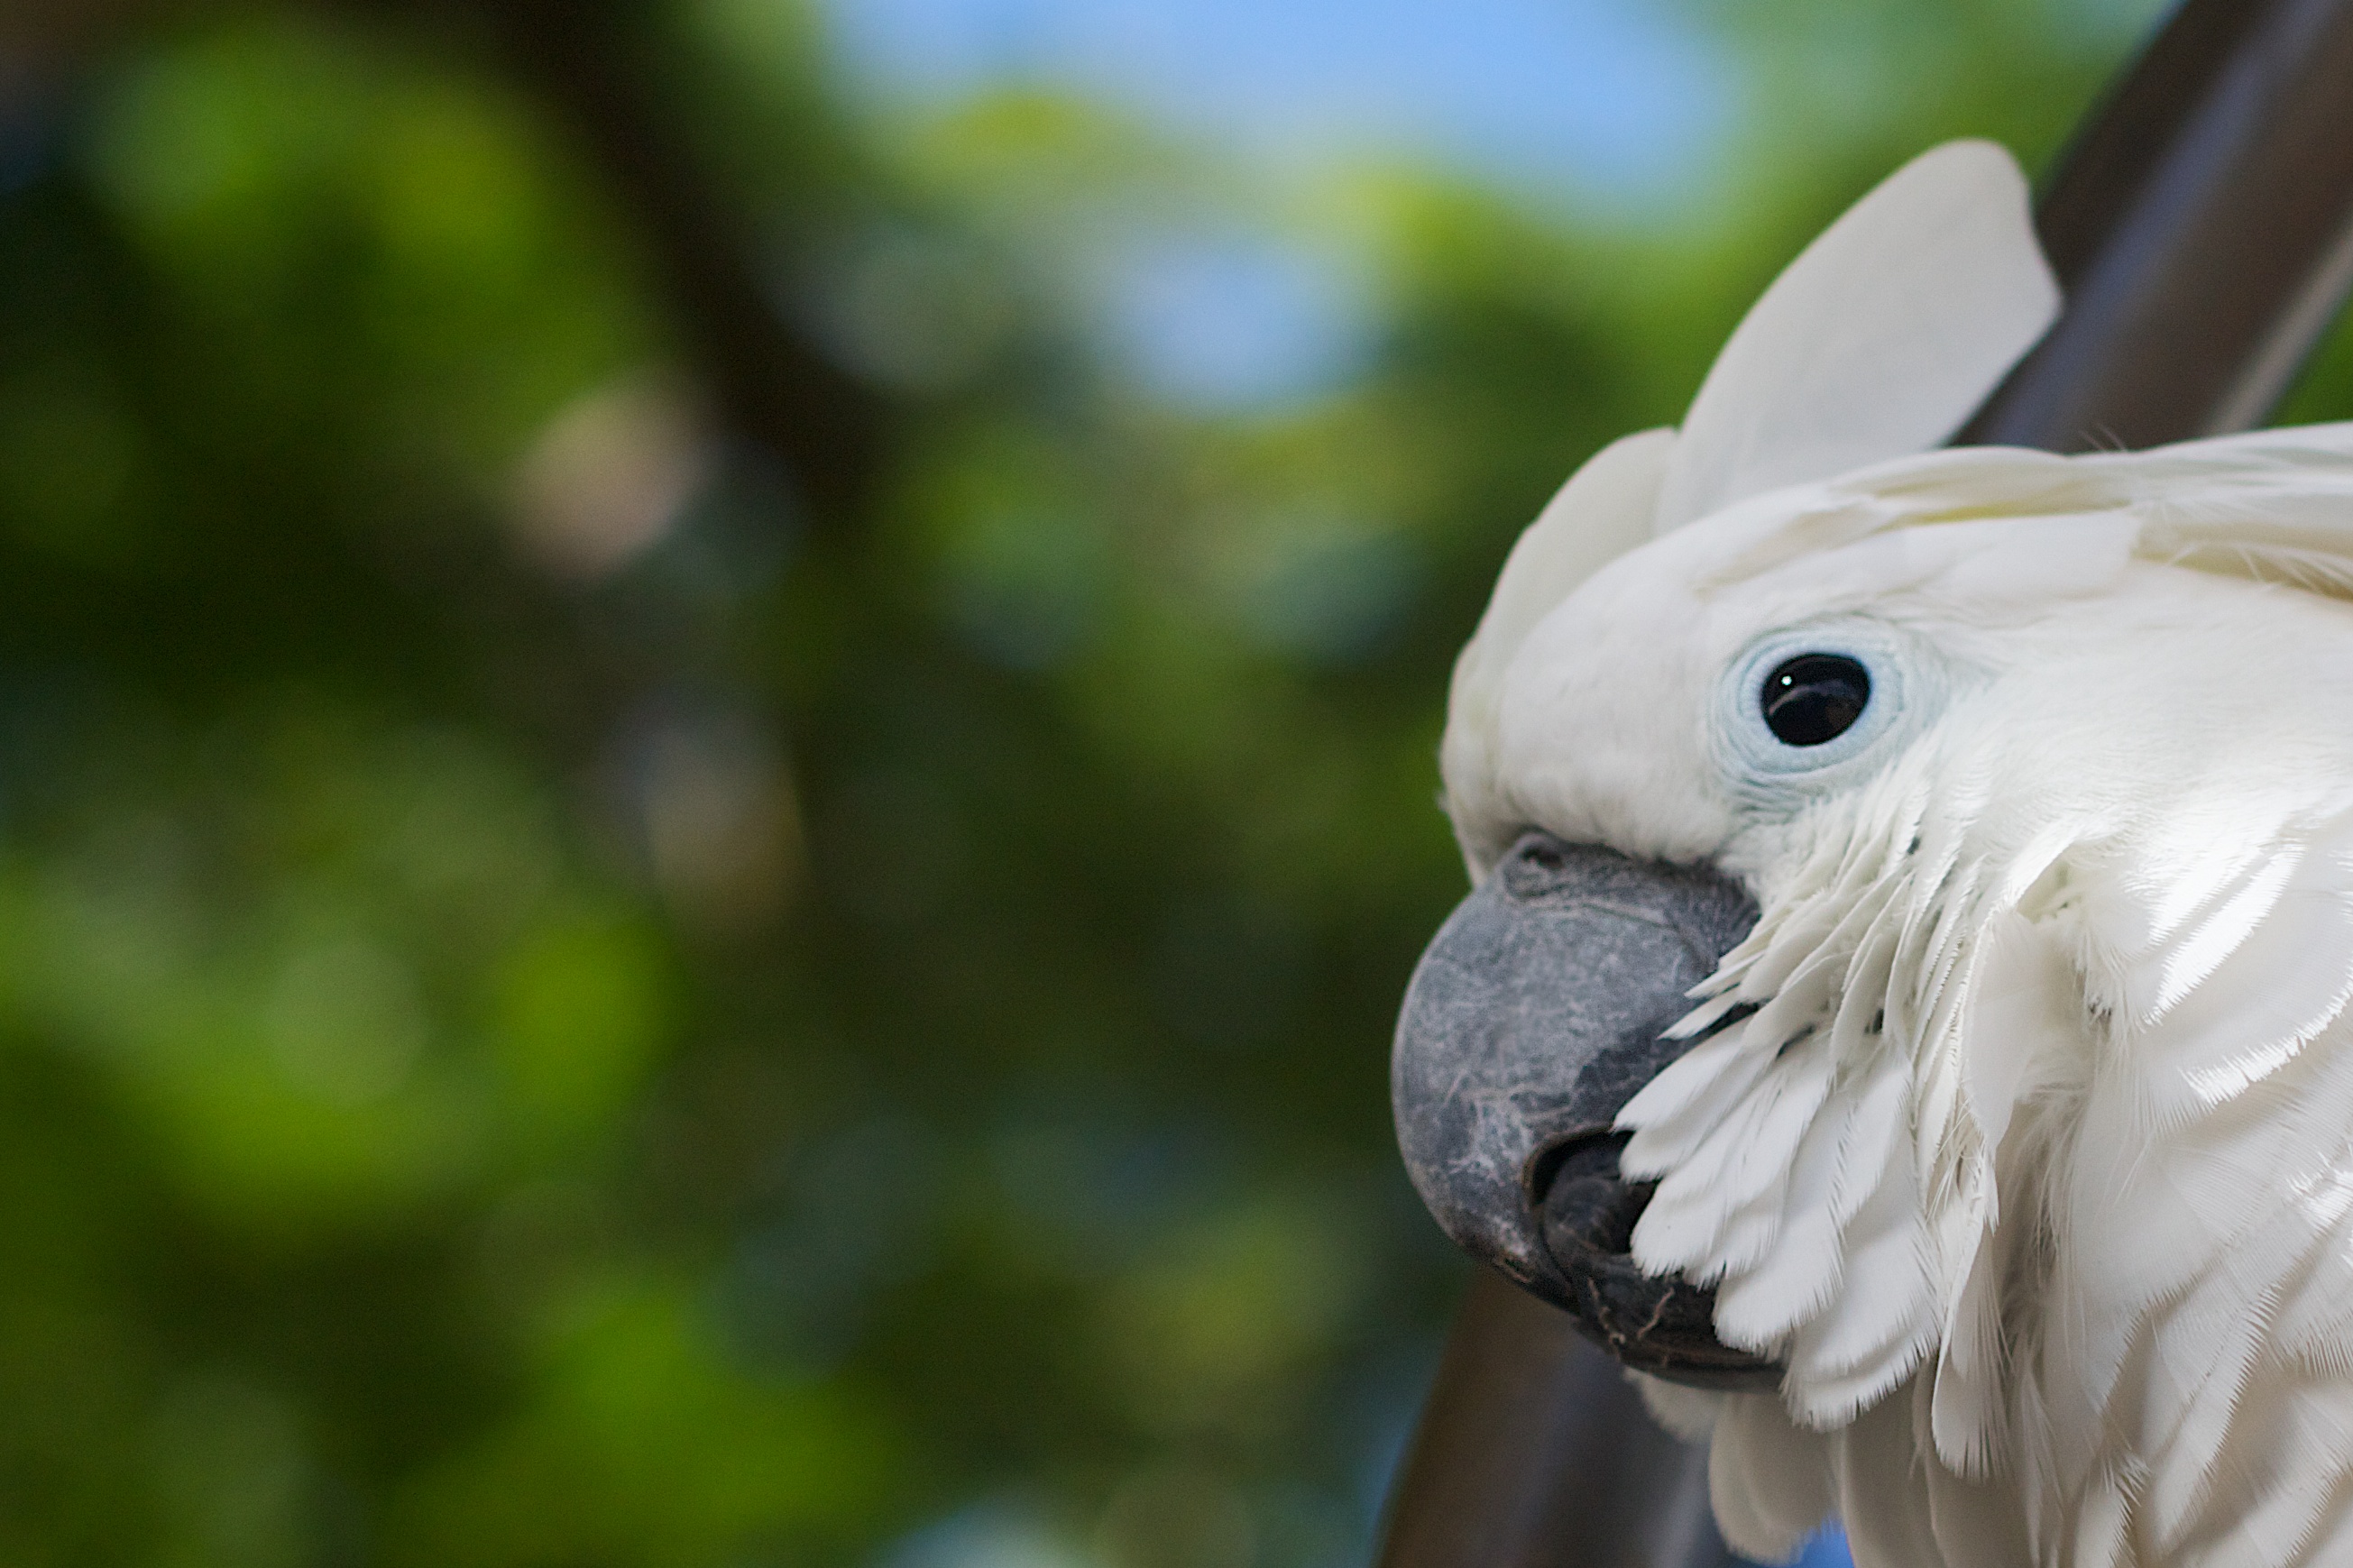
bird, wing, wildlife, beak, fauna, close up, vertebrate, parrot, hawaiikauai, cockatoo, sulphur crested cockatoo